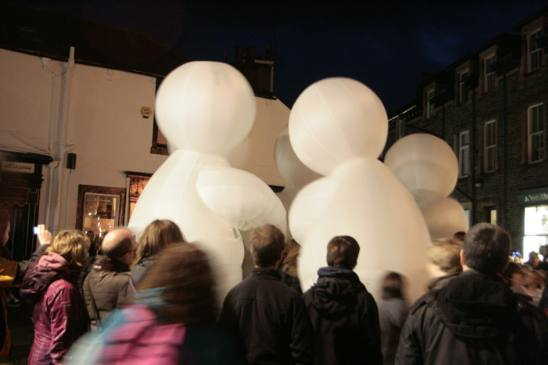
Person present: Yes